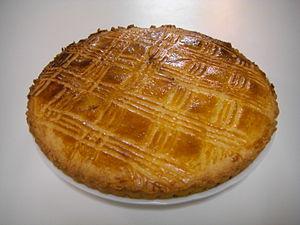
Broyé du Poitou (ou broyé poitevin) fait maison, une spécialité de la région du Poitou en France.
La Nouvelle-Aquitaine est une région administrative française, créée par la réforme territoriale de 2015 et effective au 1ᵉʳ janvier 2016, après les élections régionales de décembre 2015.
Le broyé poitevin ou broyé du Poitou est un gâteau plat fait de sucre, de farine, de beurre et d'œufs.